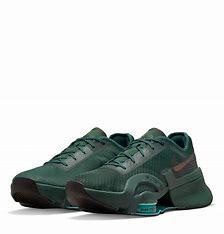
Brand: Nike
Model: Air Zoom Superrep 3